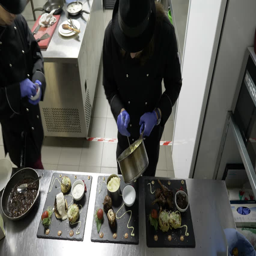
professional chefs in restaurant kitchen placing food on black plates preparing the dishes for customers